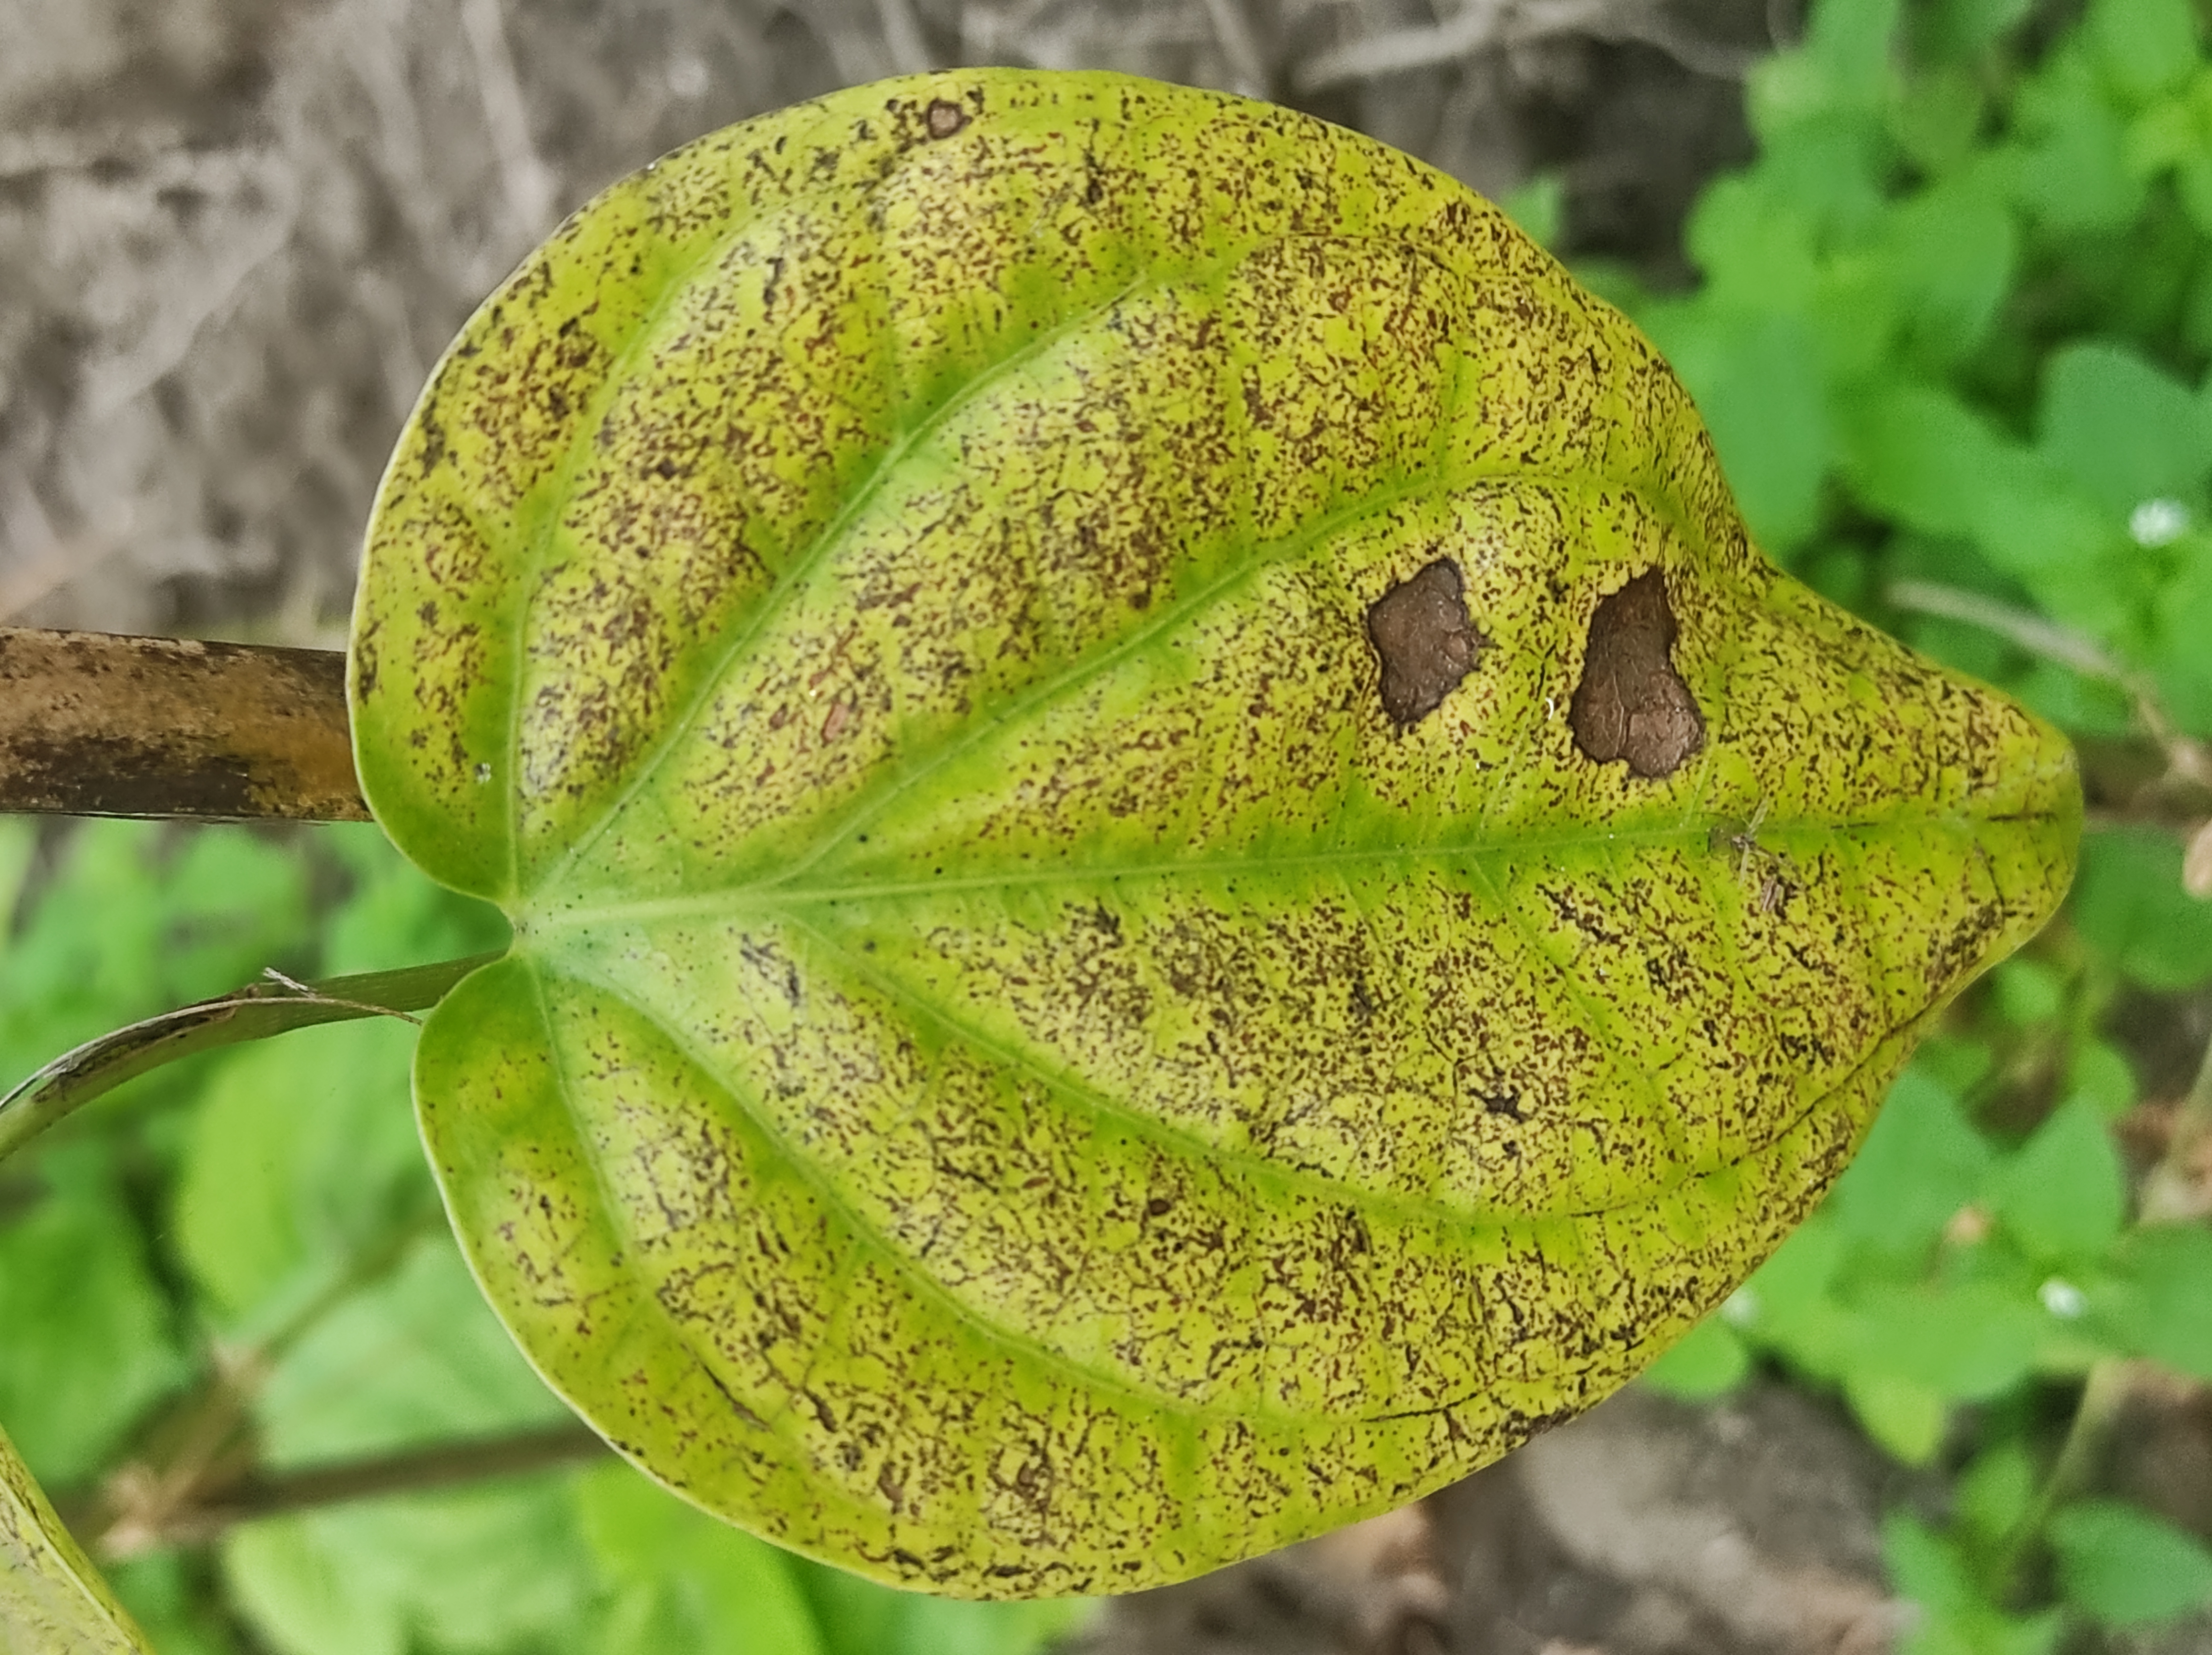
Label: Fungal_Brown_Spot_Disease